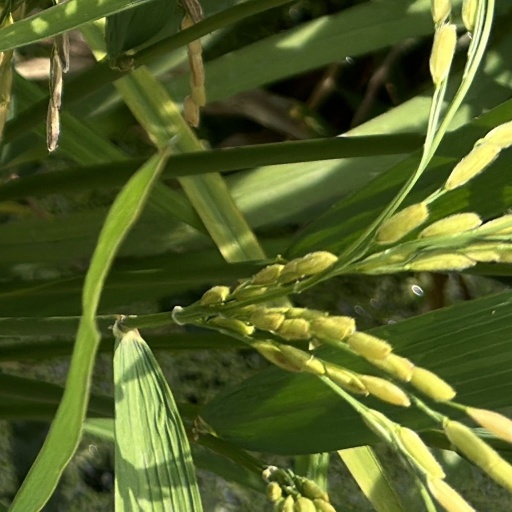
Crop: rice